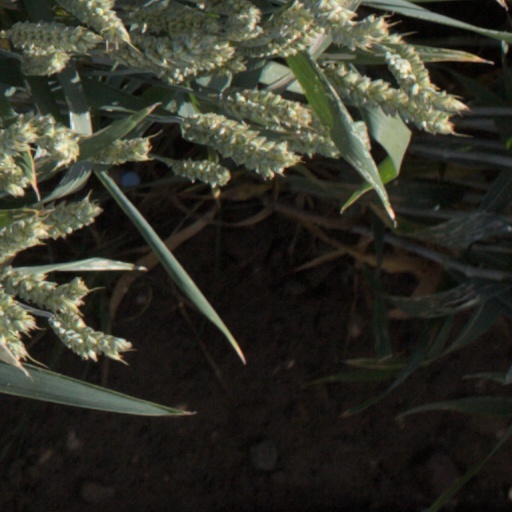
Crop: wheat